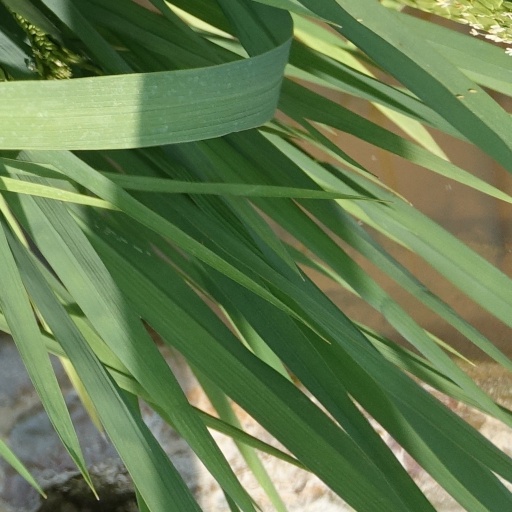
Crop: rice